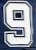
Number: 9